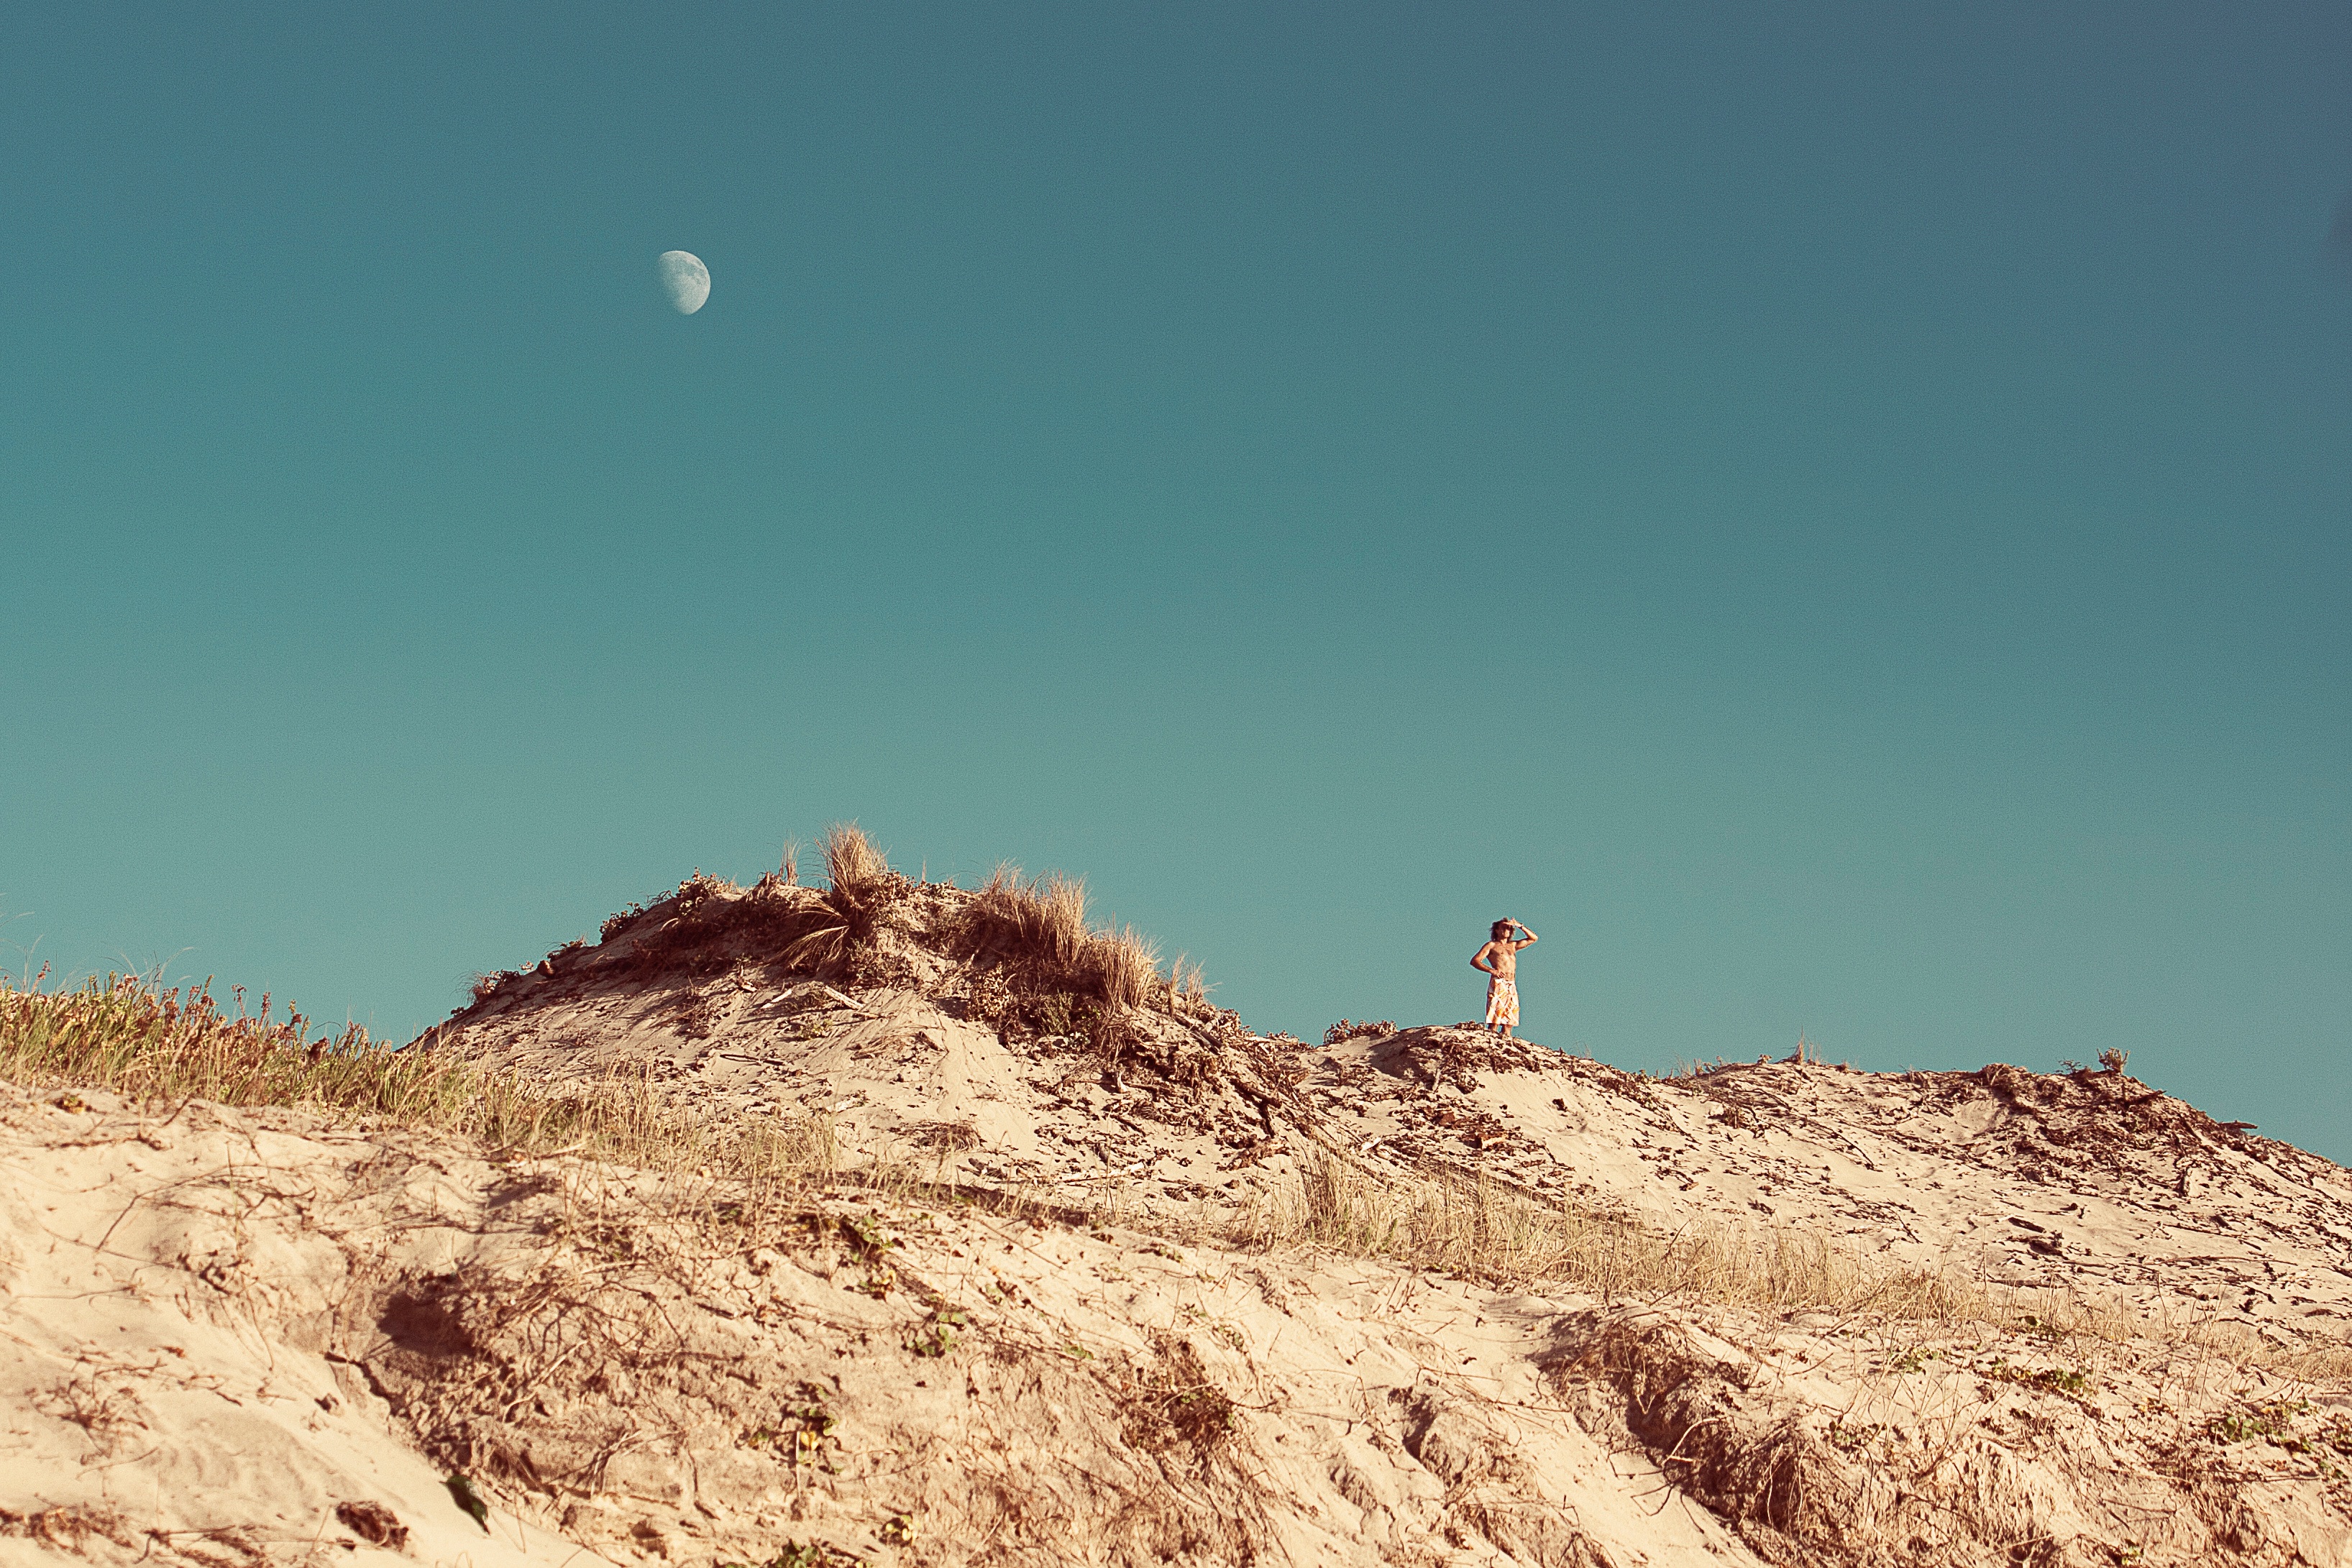
sea, sand, mountain, sky, hill, extreme sport, terrain, habitat, landform, natural environment, mountainous landforms